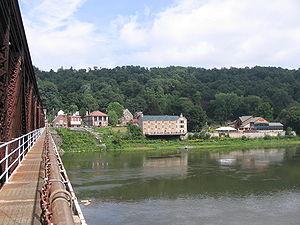
Foxburg est un borough situé à l'ouest du comté de Clarion, en Pennsylvanie, aux États-Unis. En 2010, il comptait une population de 183 habitants. Il est incorporé en 1930.